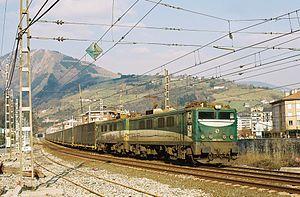
La série 289.1 est une petite série de neuf locomotives électriques doubles de la Renfe, les chemins de fer espagnols.